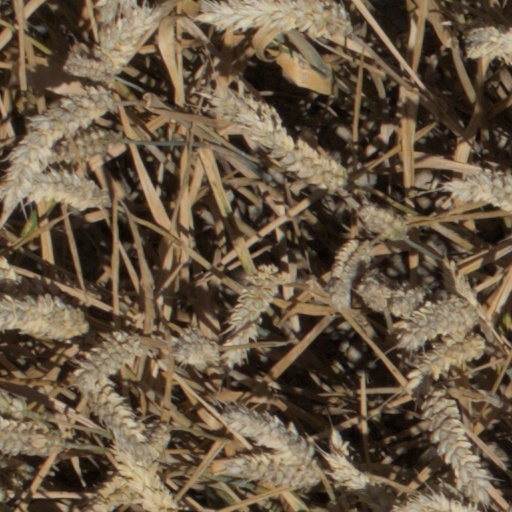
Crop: wheat